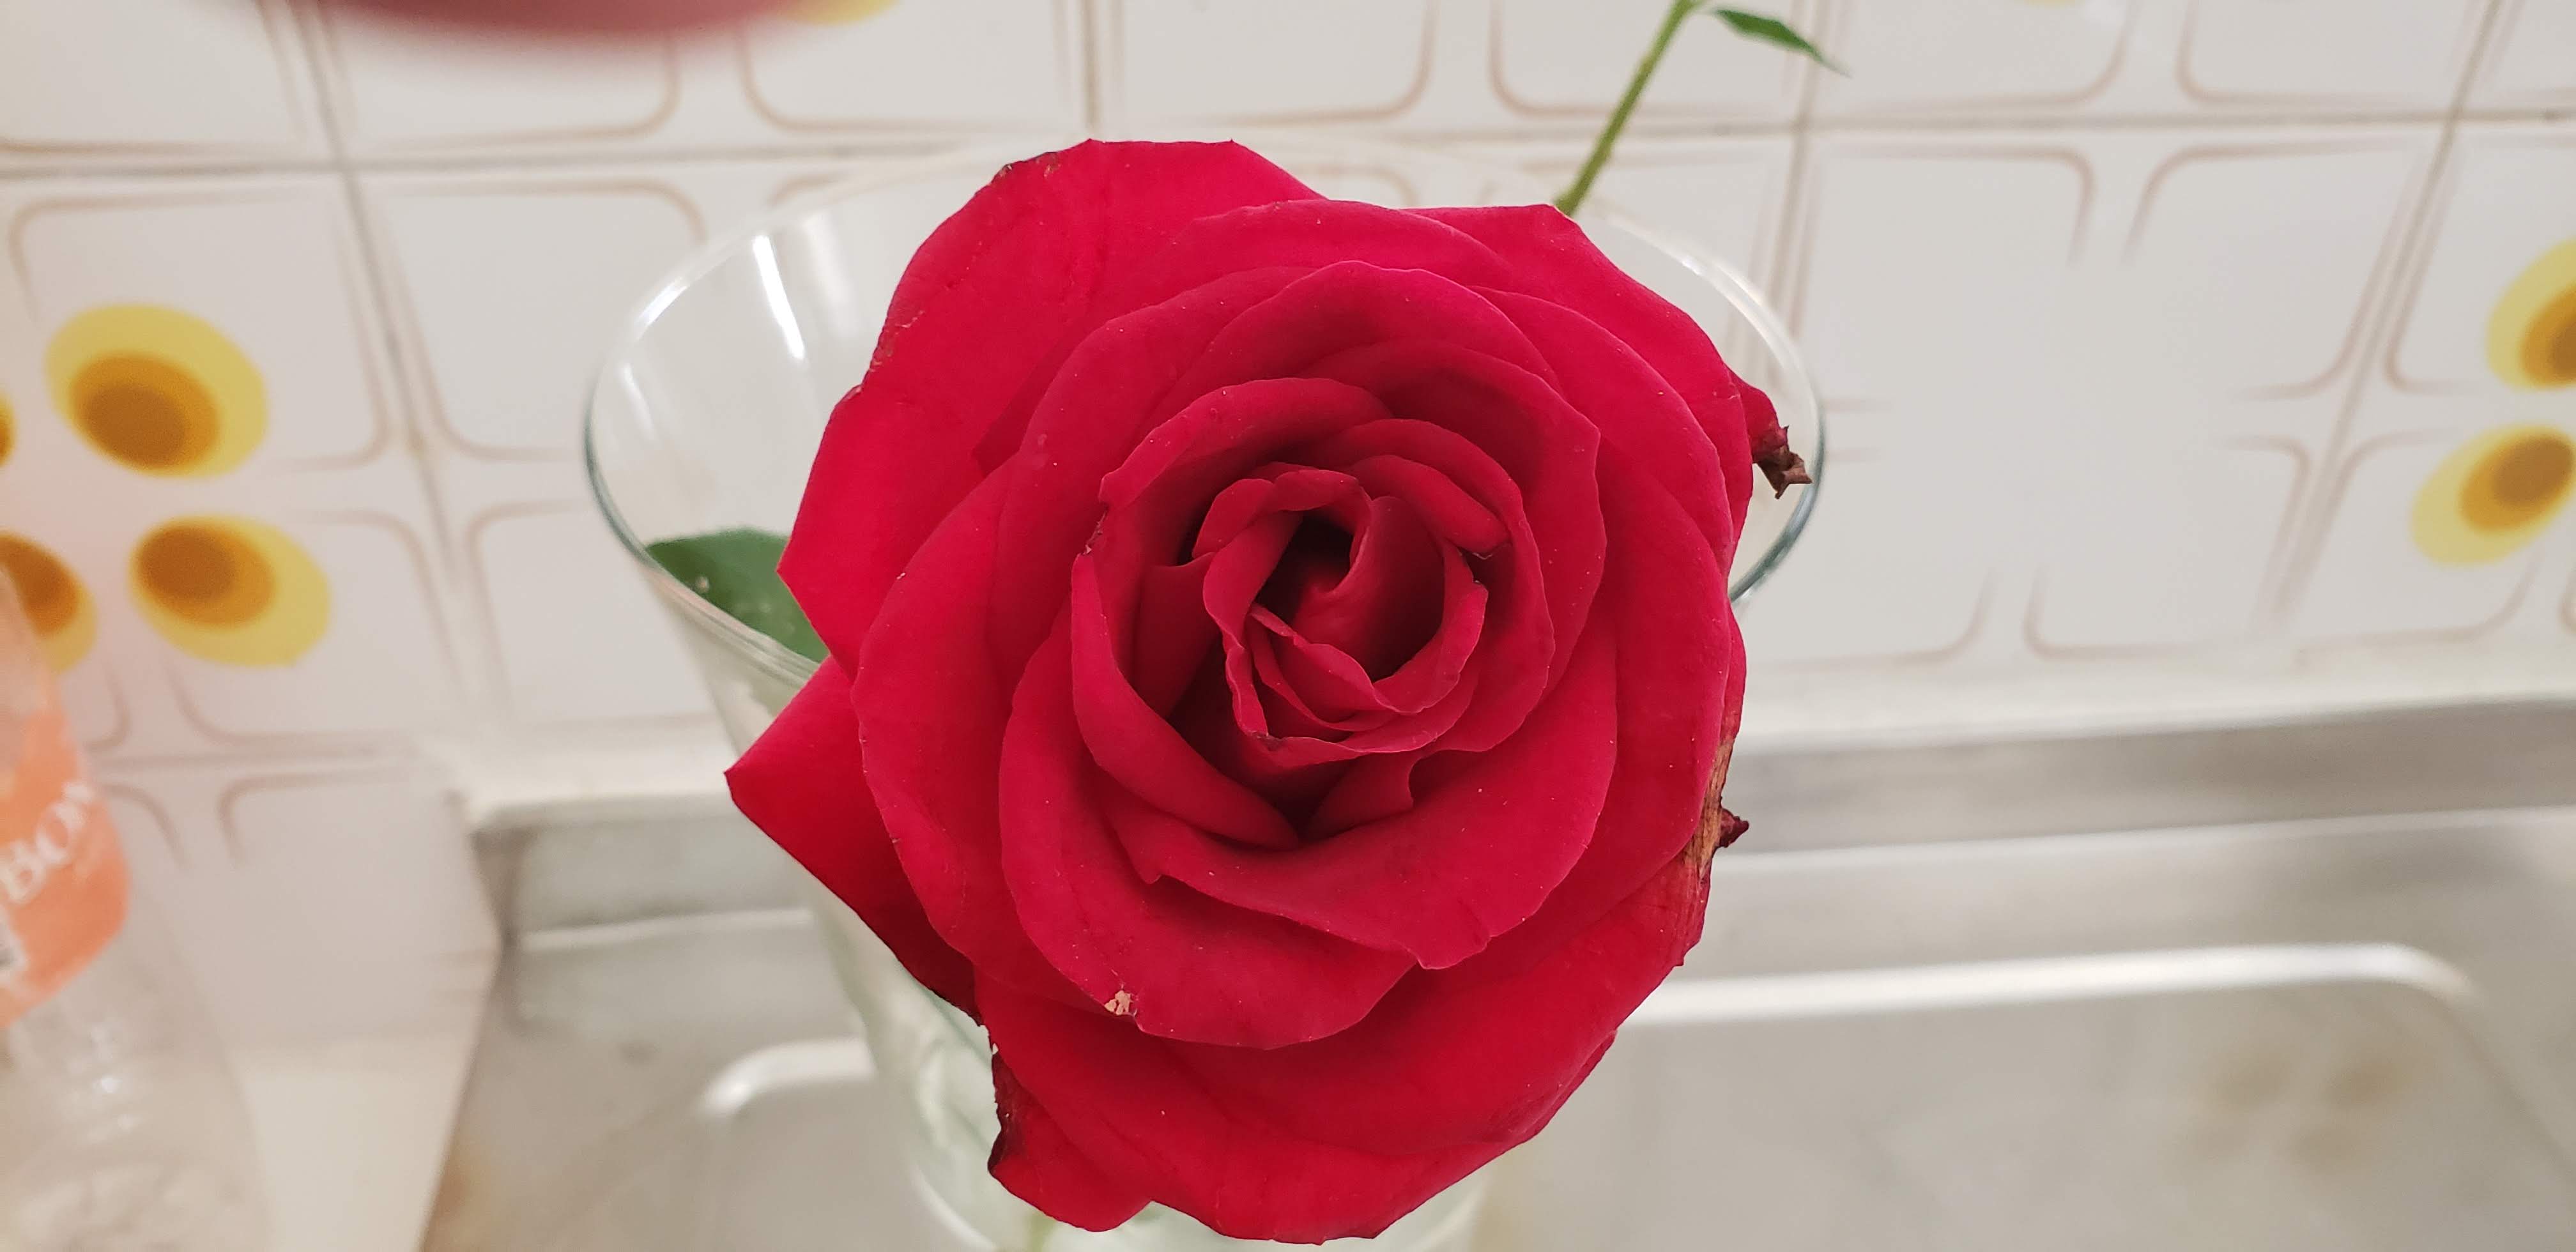
flower, plant, window, petal, Hybrid tea rose, artificial flower, flower arranging, rose, bouquet, garden roses, rose family, flowering plant, rose order, rosa centifolia, floribunda, cut flowers, magenta, twig, font, annual plant, art, floral design, floristry, wedding ceremony supply, carmine, event, room, plant stem, still life photography, monochrome photography, still life, peach, love, coquelicot, macro photography, centrepiece, valentine's day, shadow